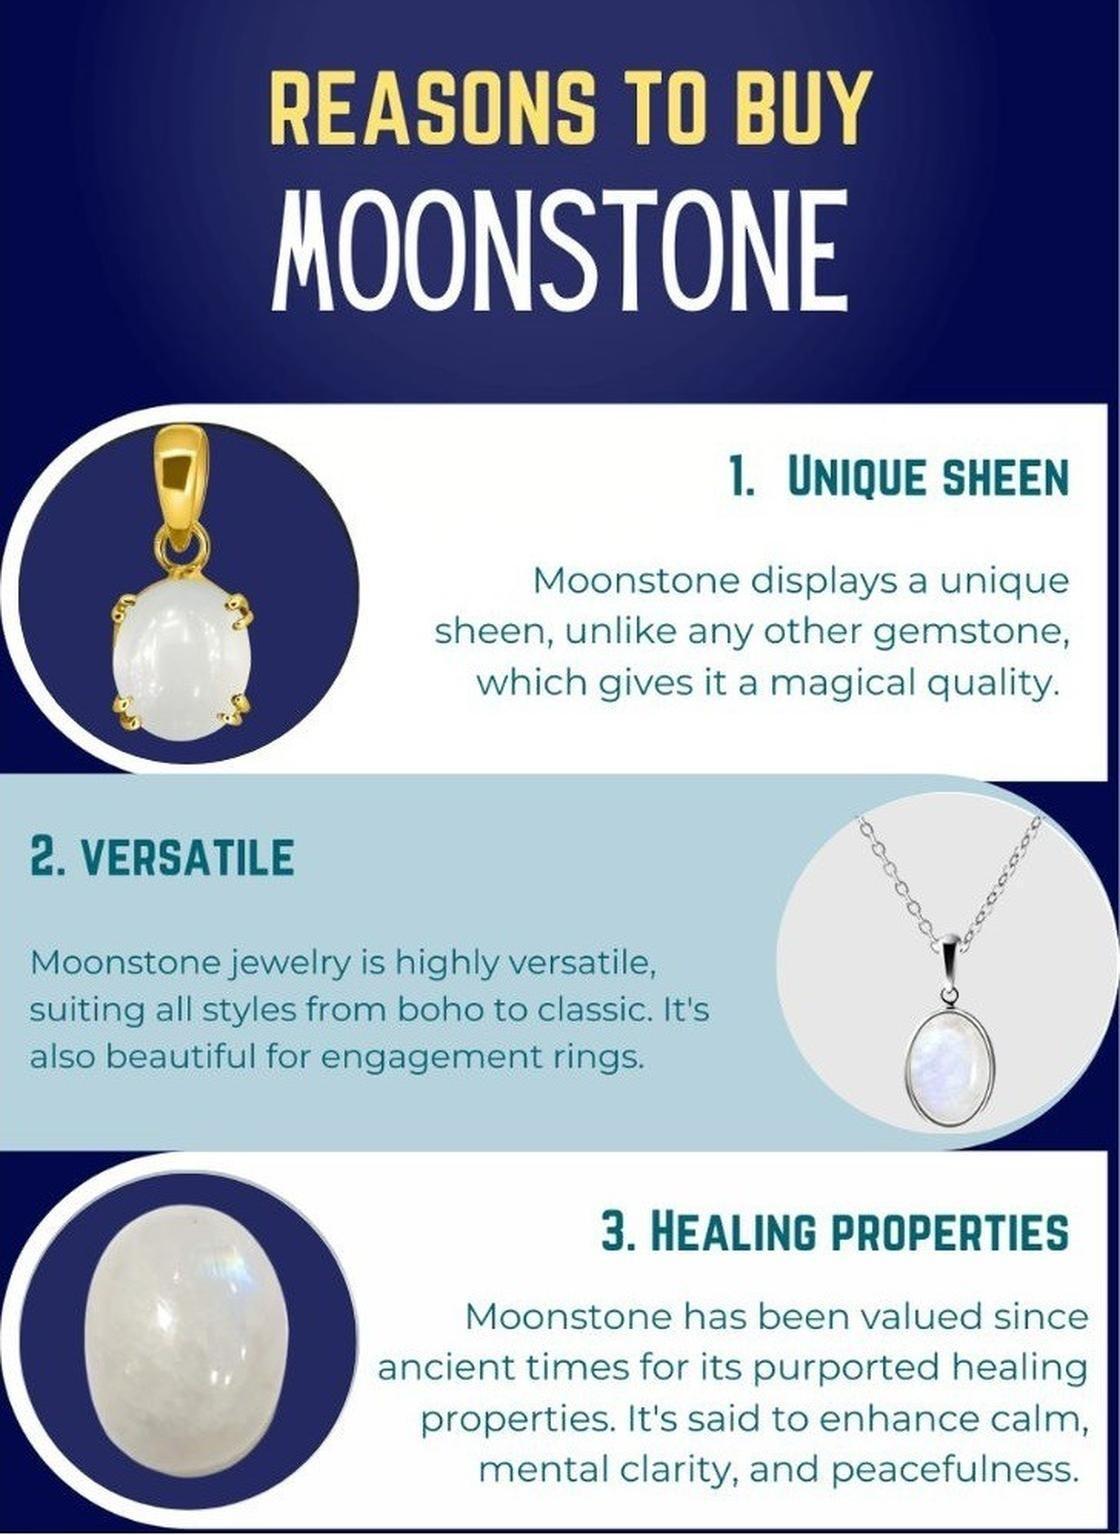
Chopra Gems Brass 100 Percent Unique and Effective Original Moonstone Pendant Without Chain White and Gold (Men and Women) (Pendant_Y23)
Type: Necklaces & Pendants
Brand: Chopra Gems & Jewellery
Price: Rs. 499
Chopra Gems Brass 100 Percent Unique and Effective Original Moonstone Pendant Without Chain White and Gold (Men and Women) (Pendant_Y23)
Features: Material - brass,Color white and gold,Chain not included
Included: 100 Percent Unique and Effective Original Moonstone